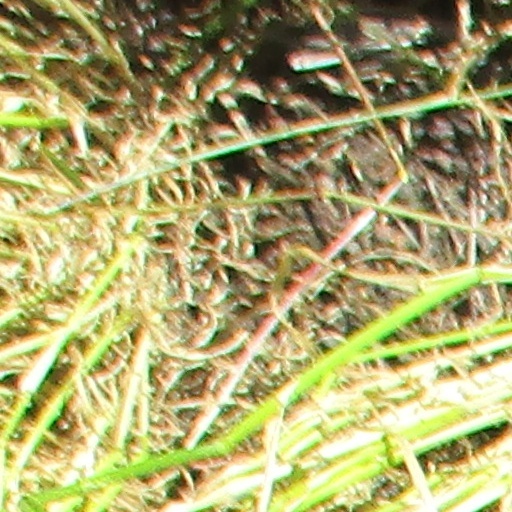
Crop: wheat